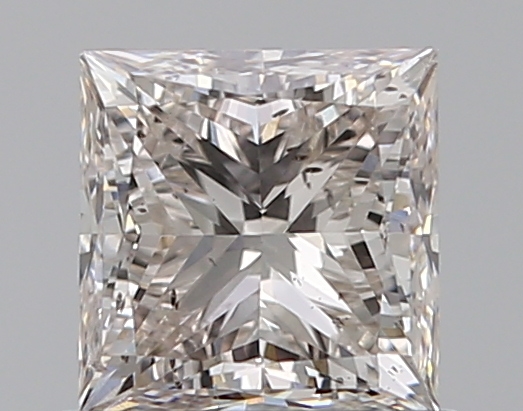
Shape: princess
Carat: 0.72
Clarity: SI1
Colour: J
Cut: EX
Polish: EX
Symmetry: VG
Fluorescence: N
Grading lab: GIA
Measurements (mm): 4.77 x 4.71 x 3.47